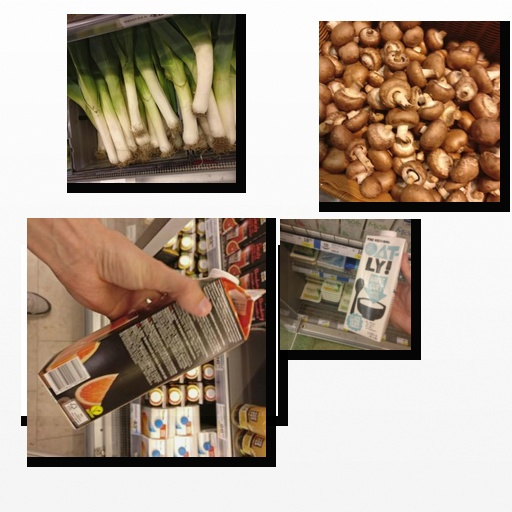
Food items: mushroom, apple, leek, oatghurt, red_grapefruit_juice